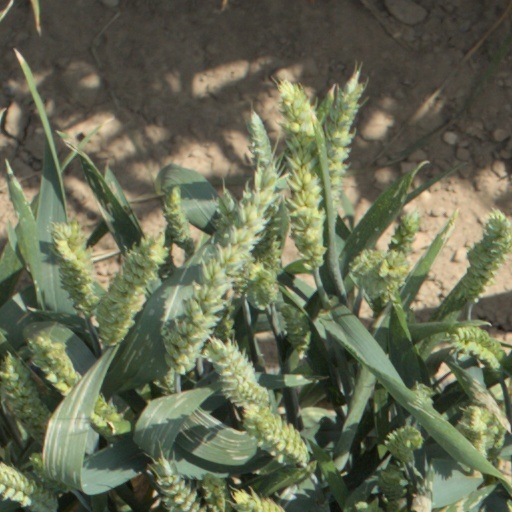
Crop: wheat